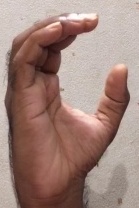
ASL sign: C